Bolton Hall (activist)

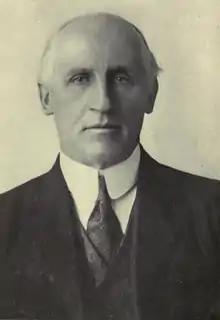
Hall in 1917

Bolton Hall (August 5, 1854 – December 10, 1938) was an American lawyer, author, and Georgism activist who worked on behalf of the poor and started the back-to-the-land movement in the United States at the beginning of the 20th century.